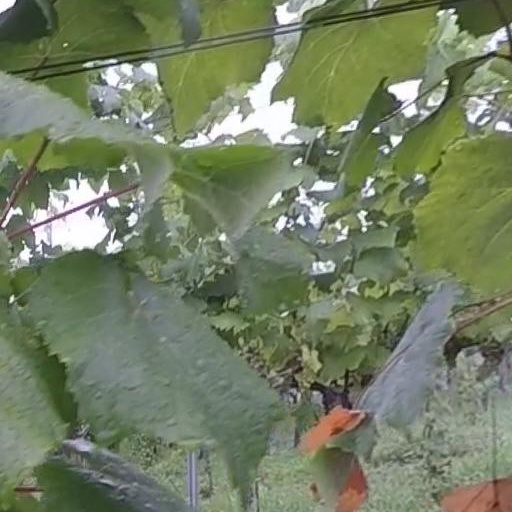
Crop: grape